Mississippi River

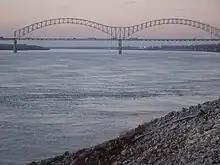
The Hernando de Soto Bridge in Memphis, Tennessee (2009)

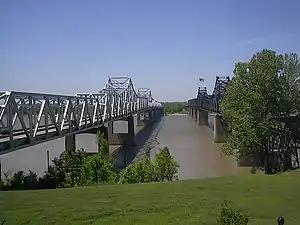
Vicksburg Bridge

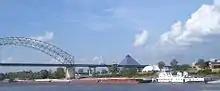
Towboat and barges at Memphis, Tennessee

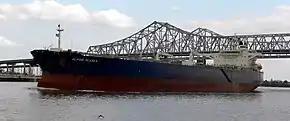
Oil tanker on the Lower Mississippi near the Port of New Orleans

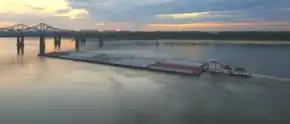
Barge on the Lower Mississippi River

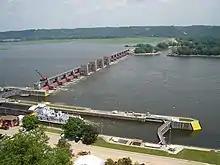
Lock and Dam No. 11, north of Dubuque, Iowa (2007)

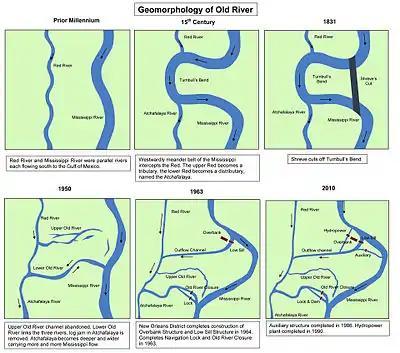
Formation of the Atchafalaya River and construction of the Old River Control Structure.

A clear channel is needed for the barges and other vessels that make the main stem Mississippi one of the great commercial waterways of the world. The task of maintaining a navigation channel is the responsibility of the United States Army Corps of Engineers, which was established in 1802. Earlier projects began as early as 1829 to remove snags, close off secondary channels and excavate rocks and sandbars.